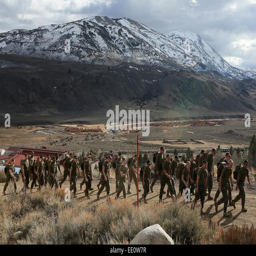
armed force conduct a mile hike